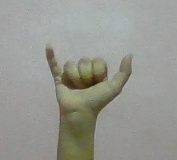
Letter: ya